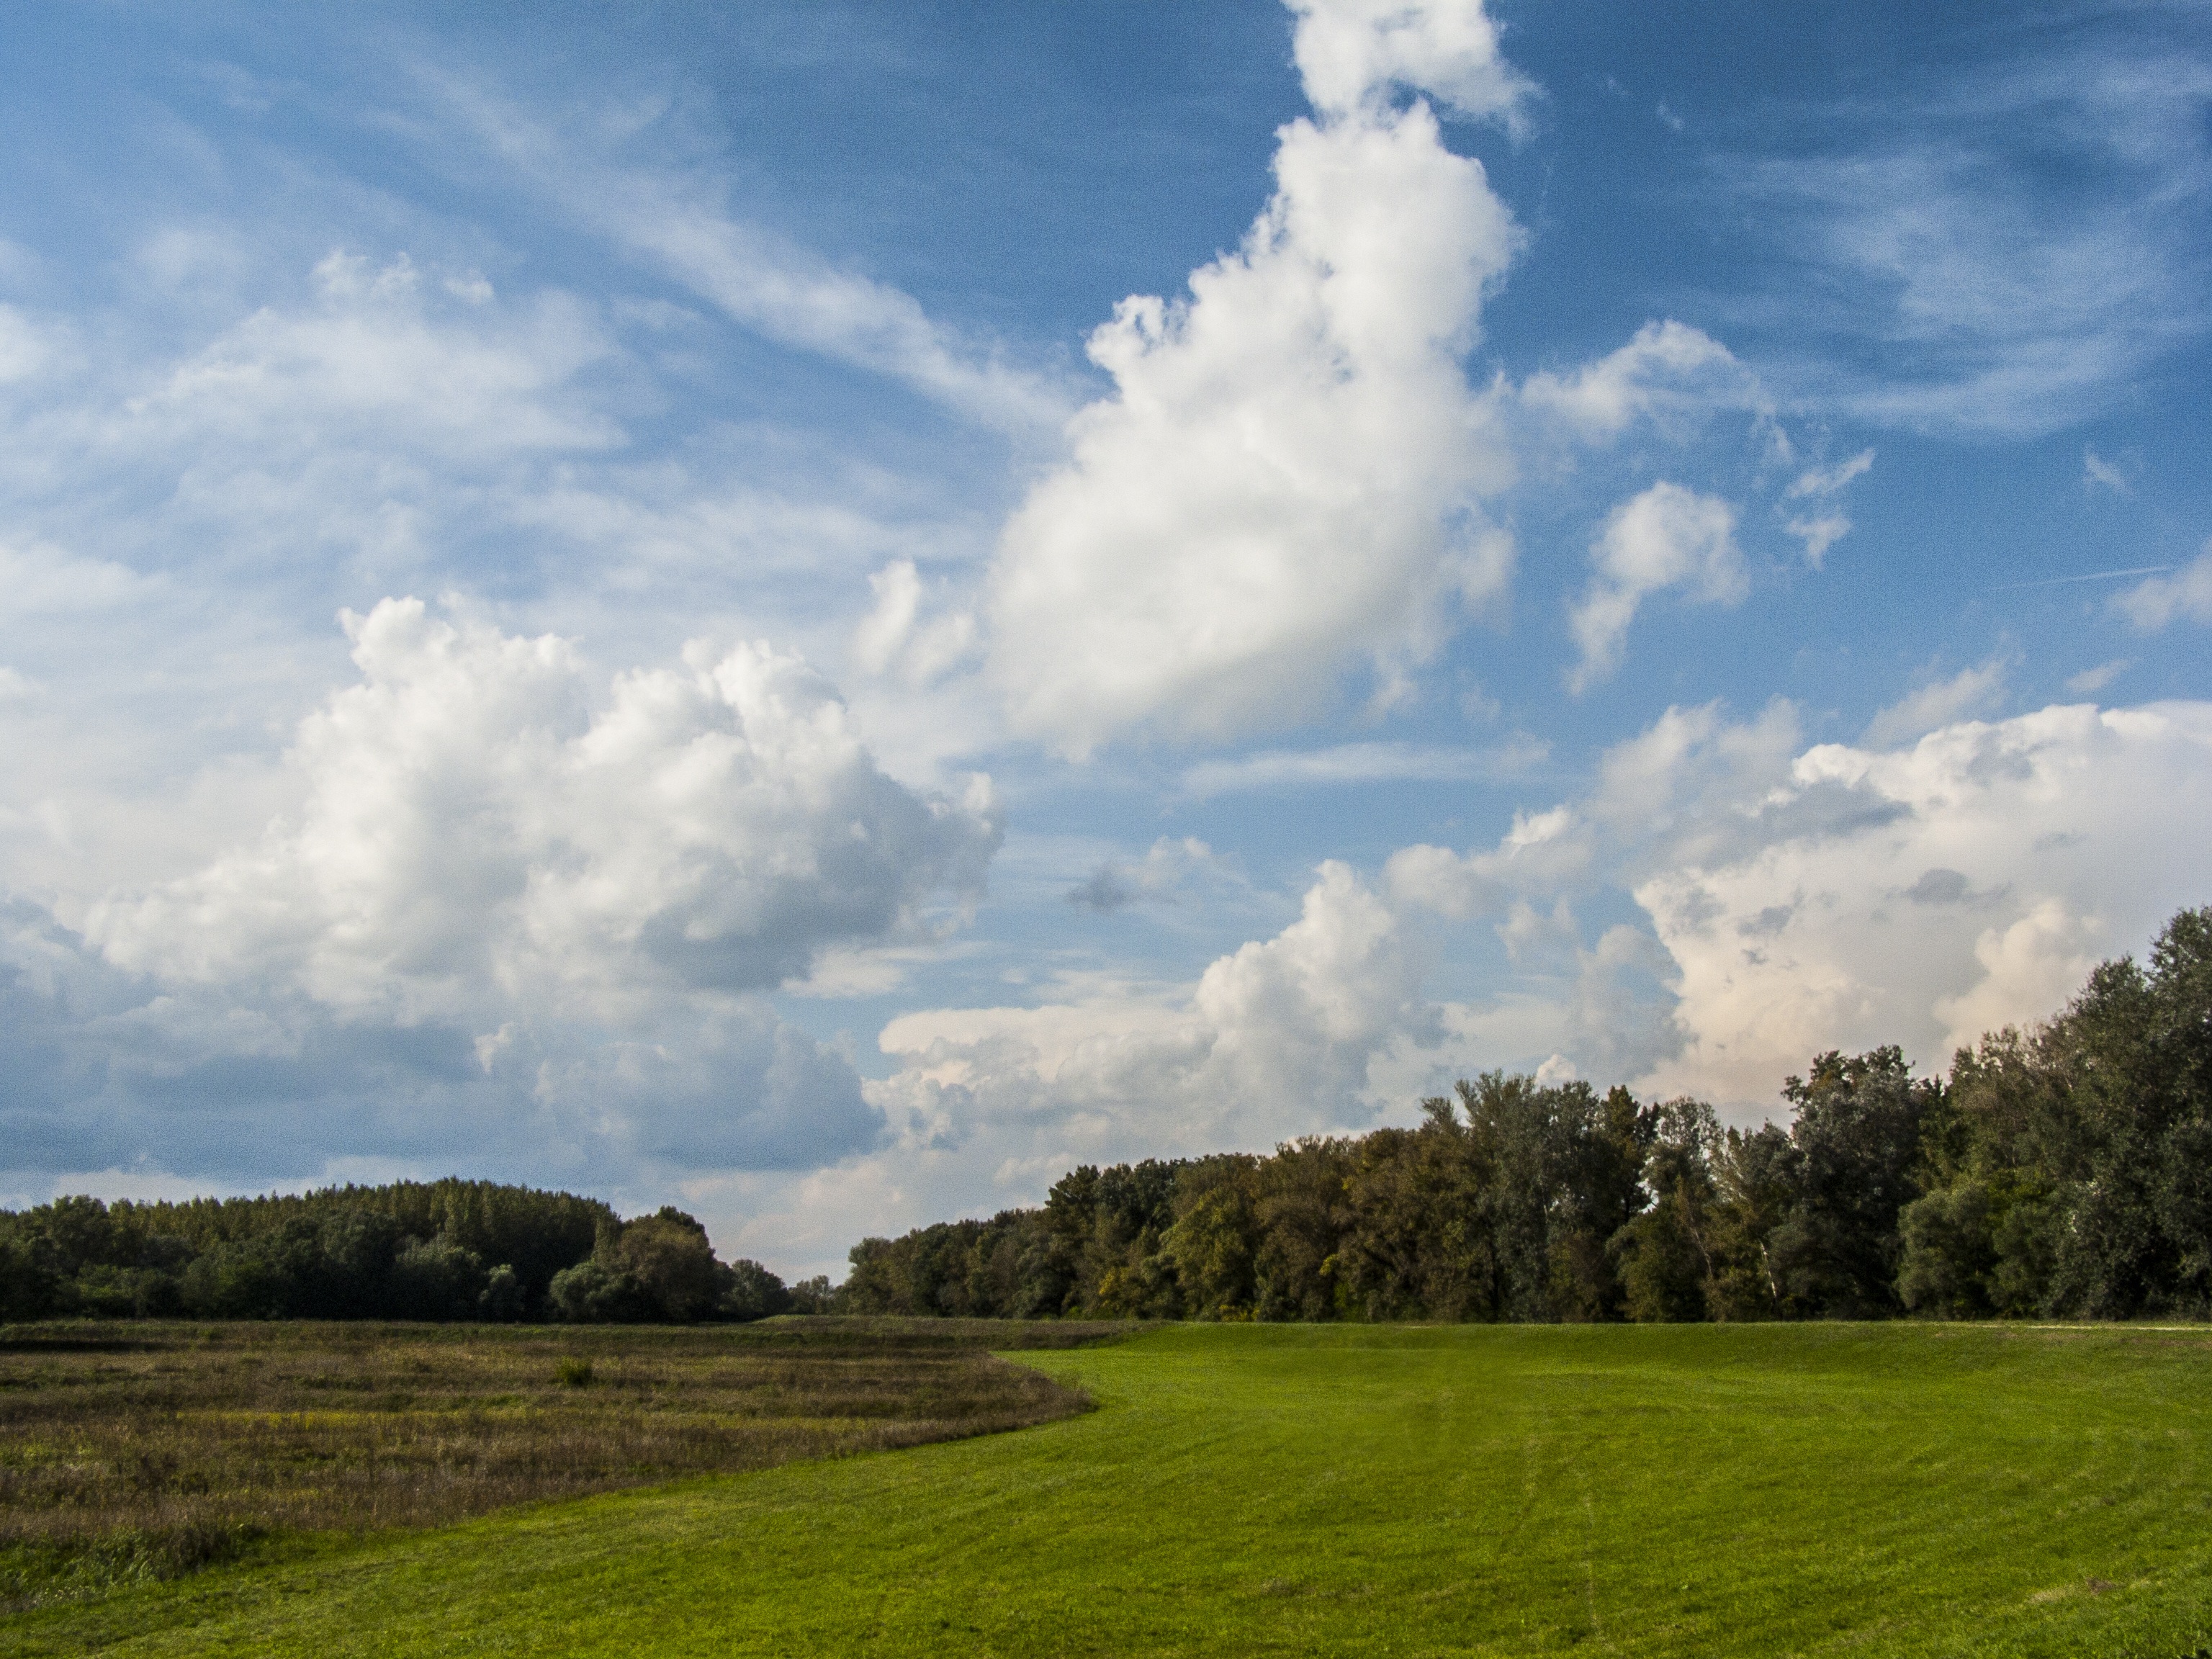
landscape, tree, nature, grass, horizon, cloud, sky, field, lawn, meadow, prairie, sunlight, cloudy, hill, green, pasture, agriculture, plain, clouds, grassland, plateau, habitat, rural area, meteorological phenomenon, natural environment, atmosphere of earth